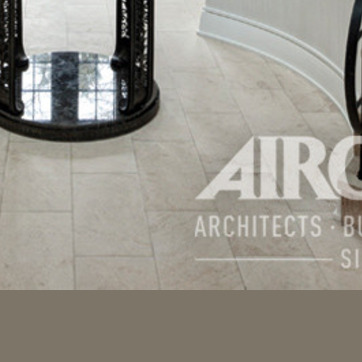
Material: tile